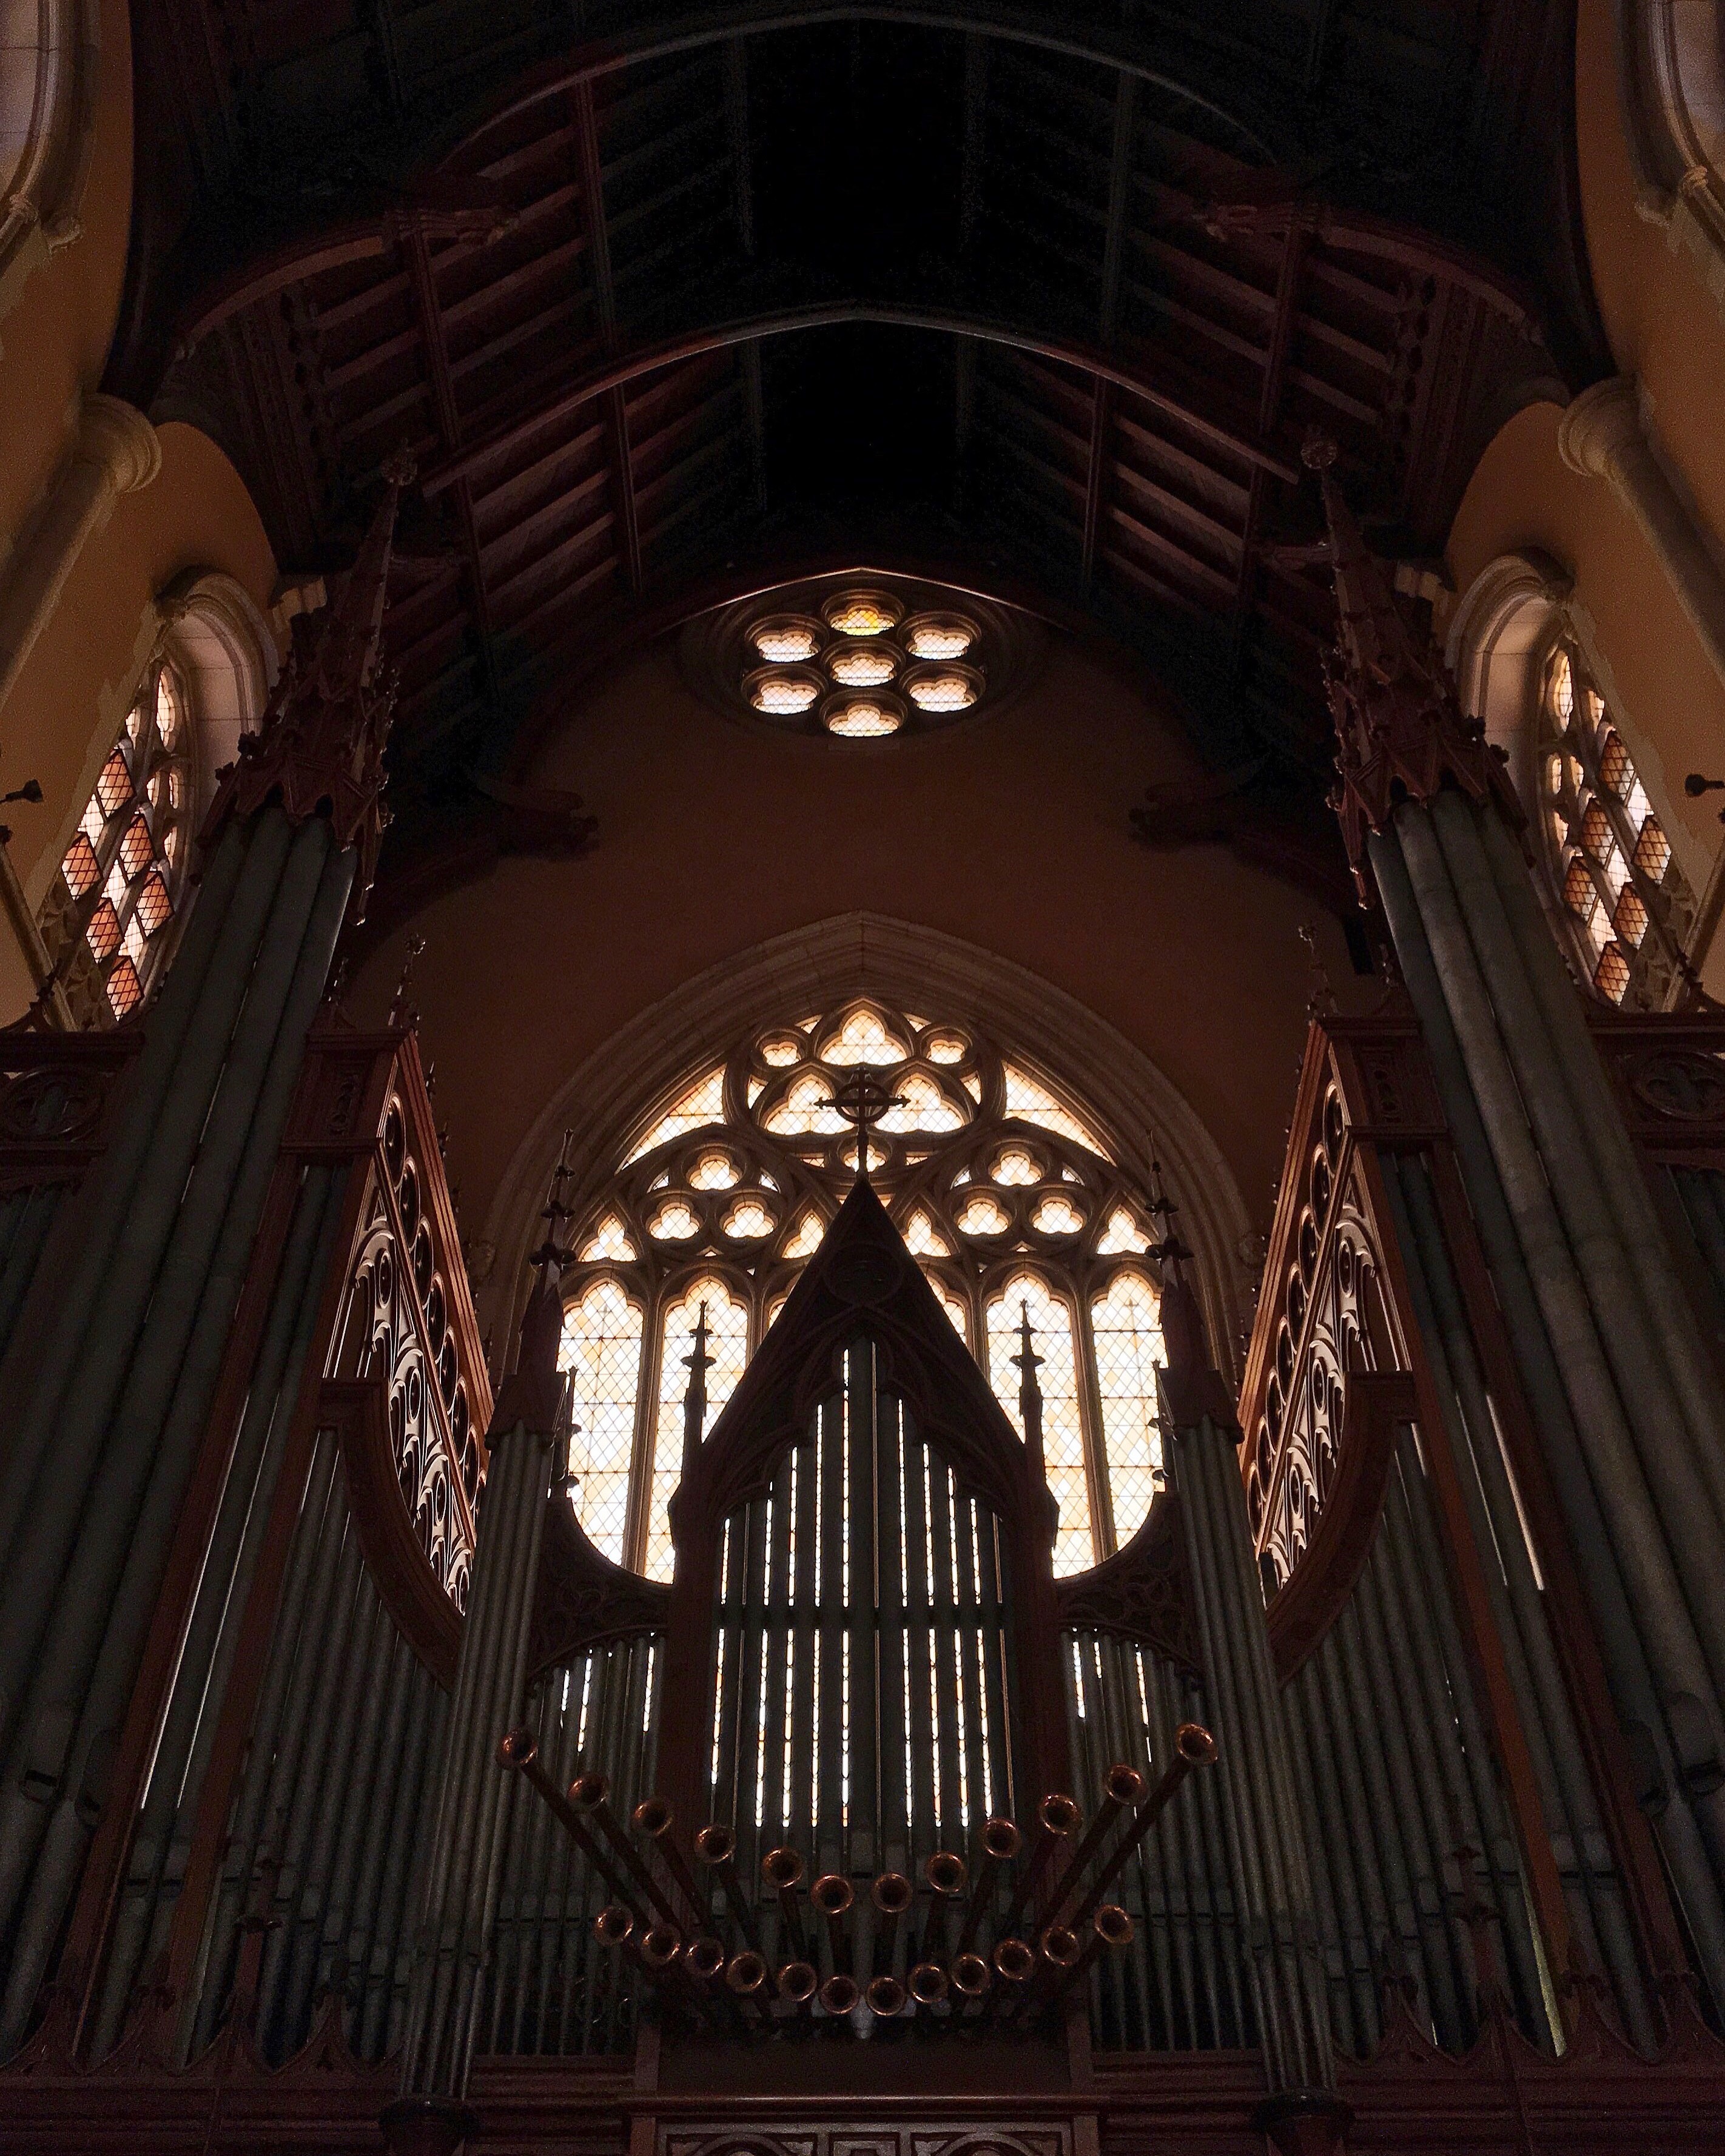
window, building, church, cathedral, chapel, place of worship, musical instrument, symmetry